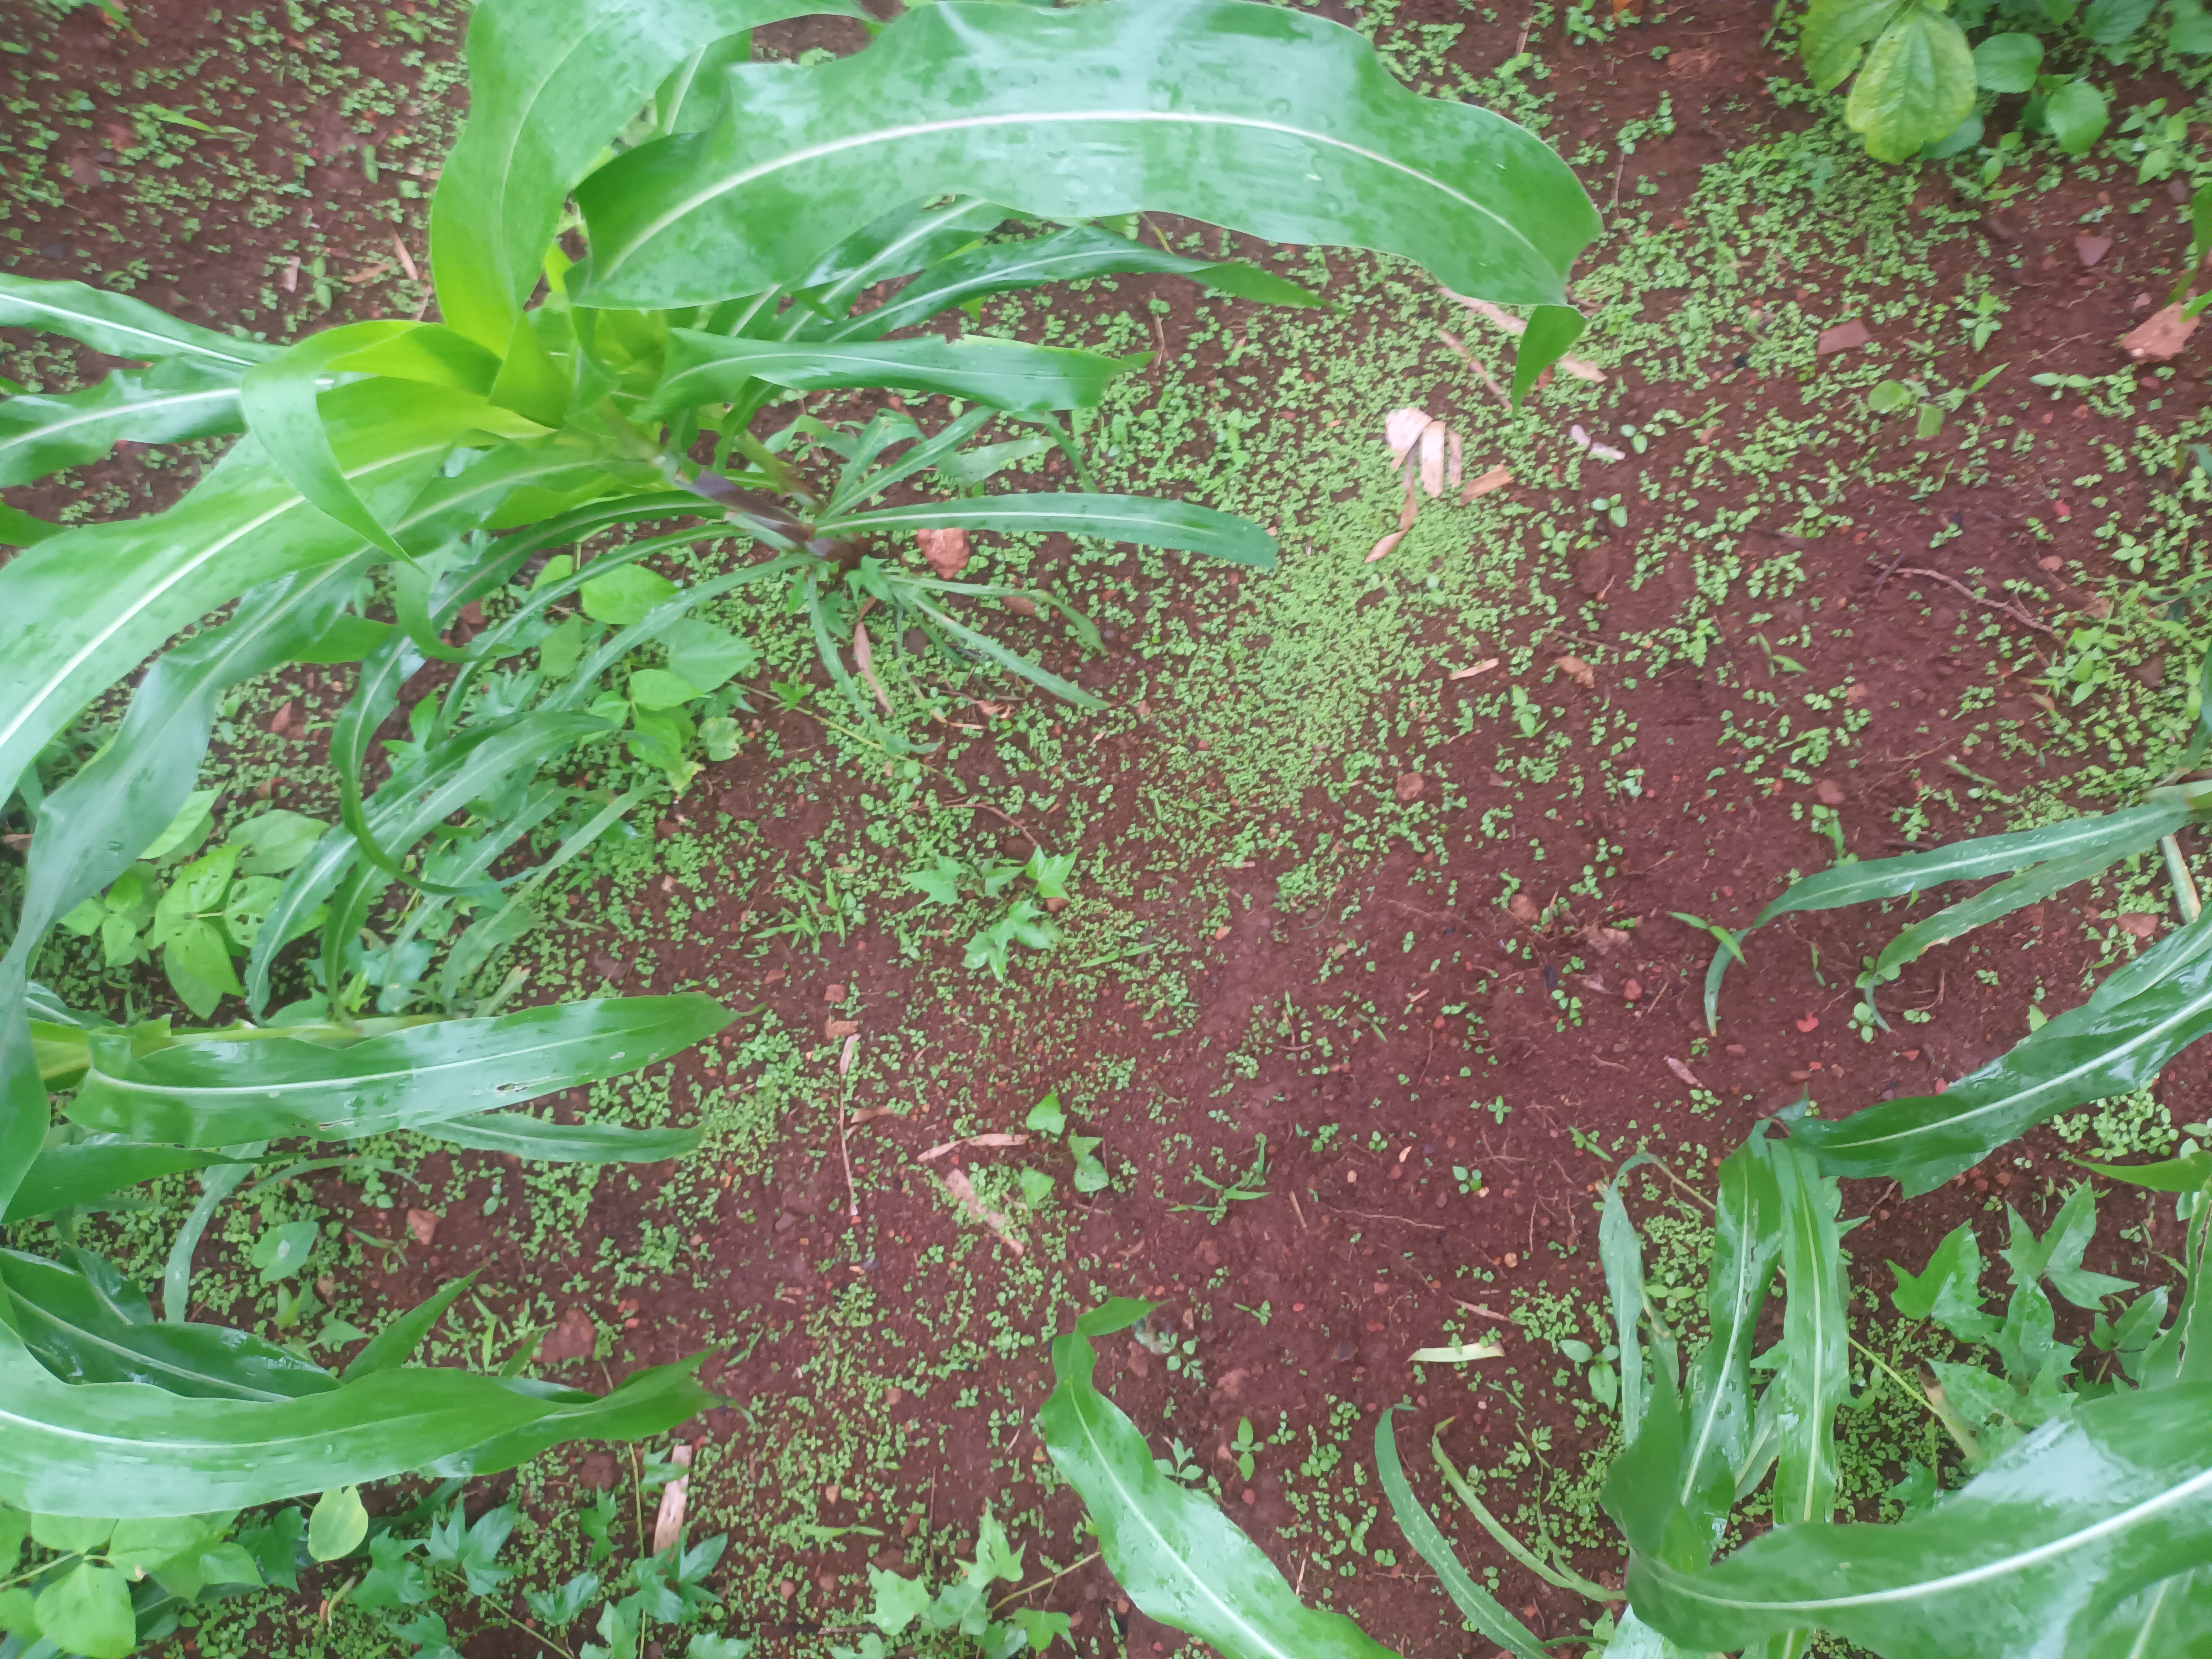
Label: healthy